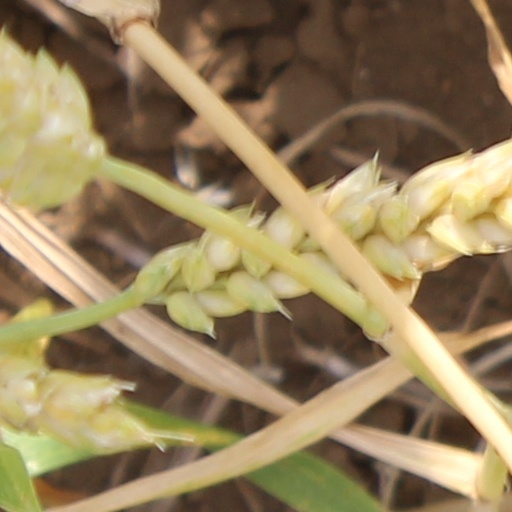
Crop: wheat